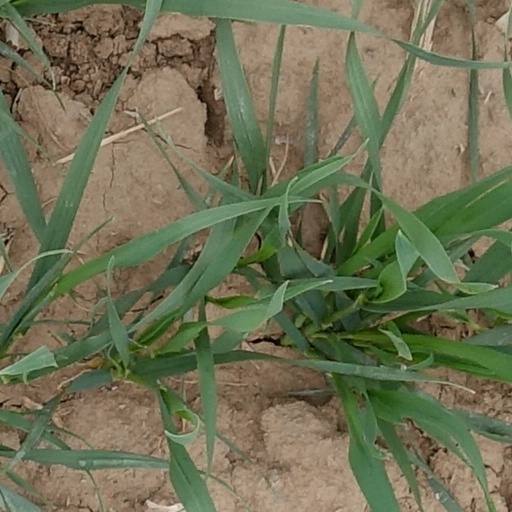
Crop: wheat